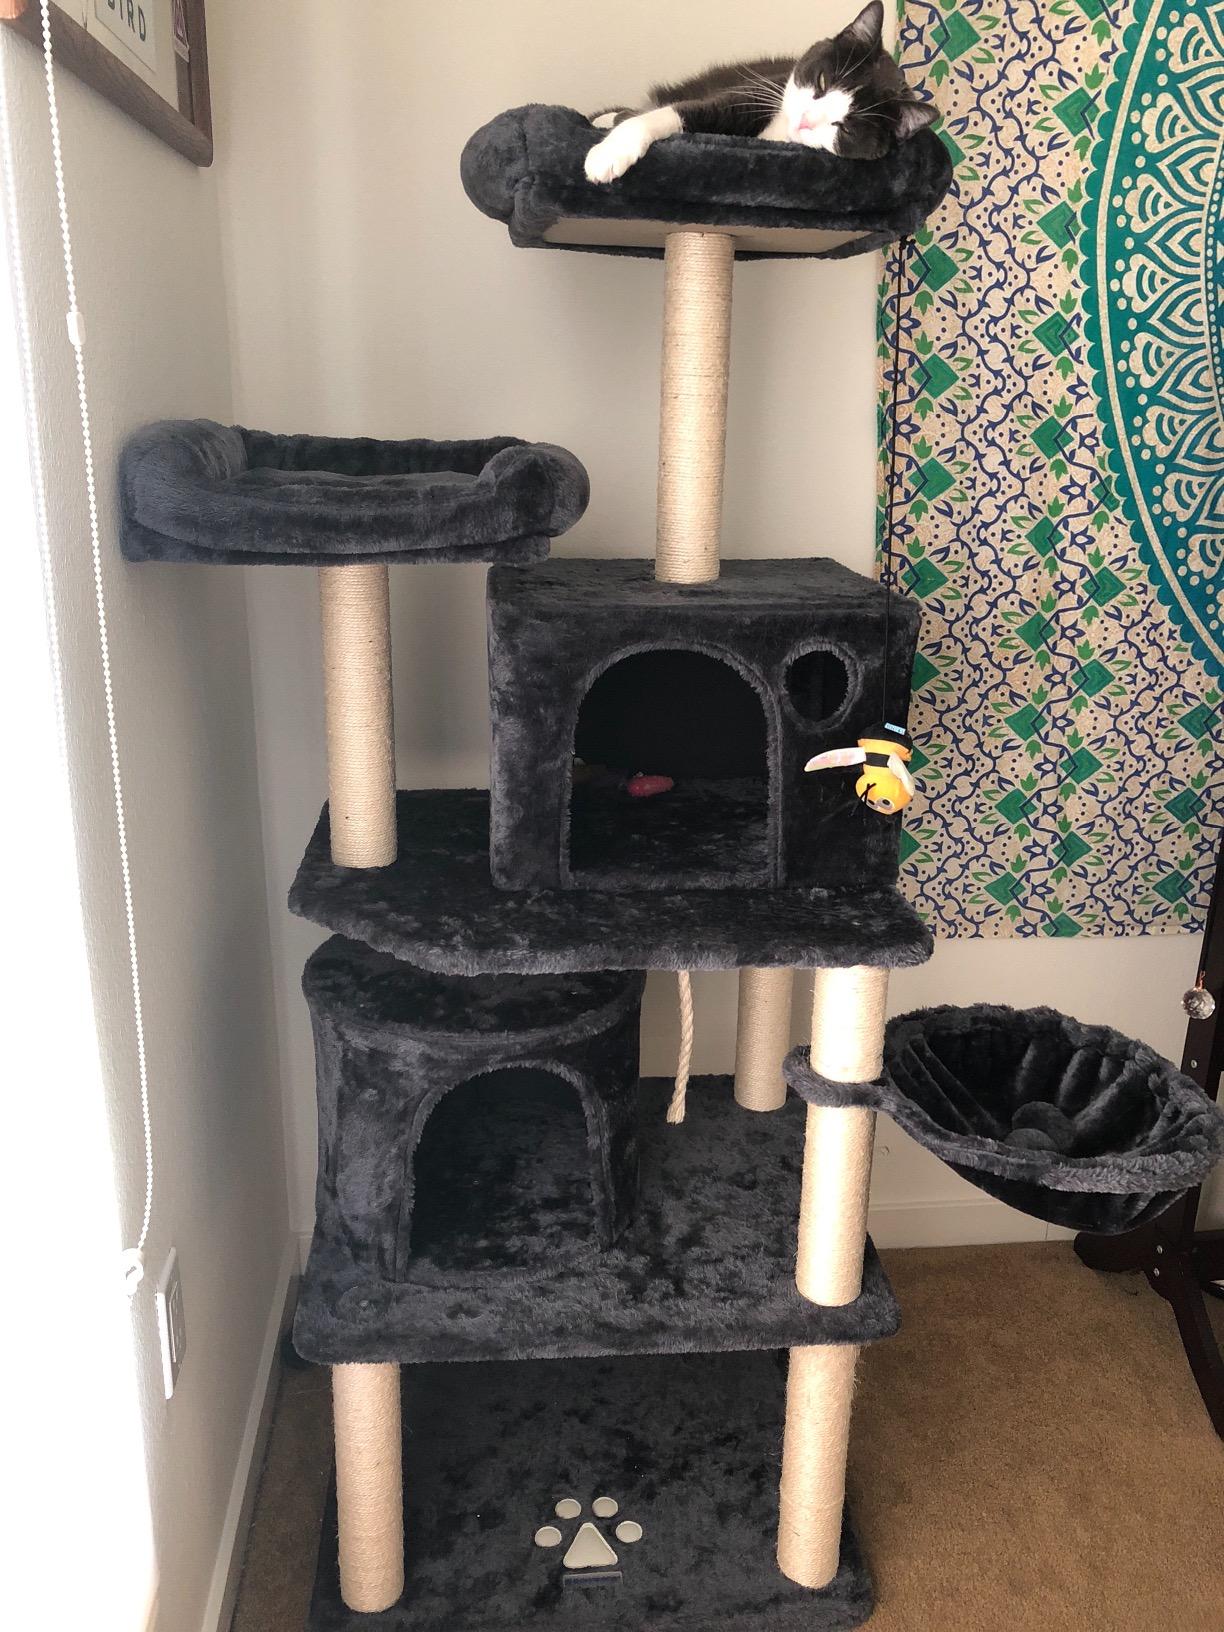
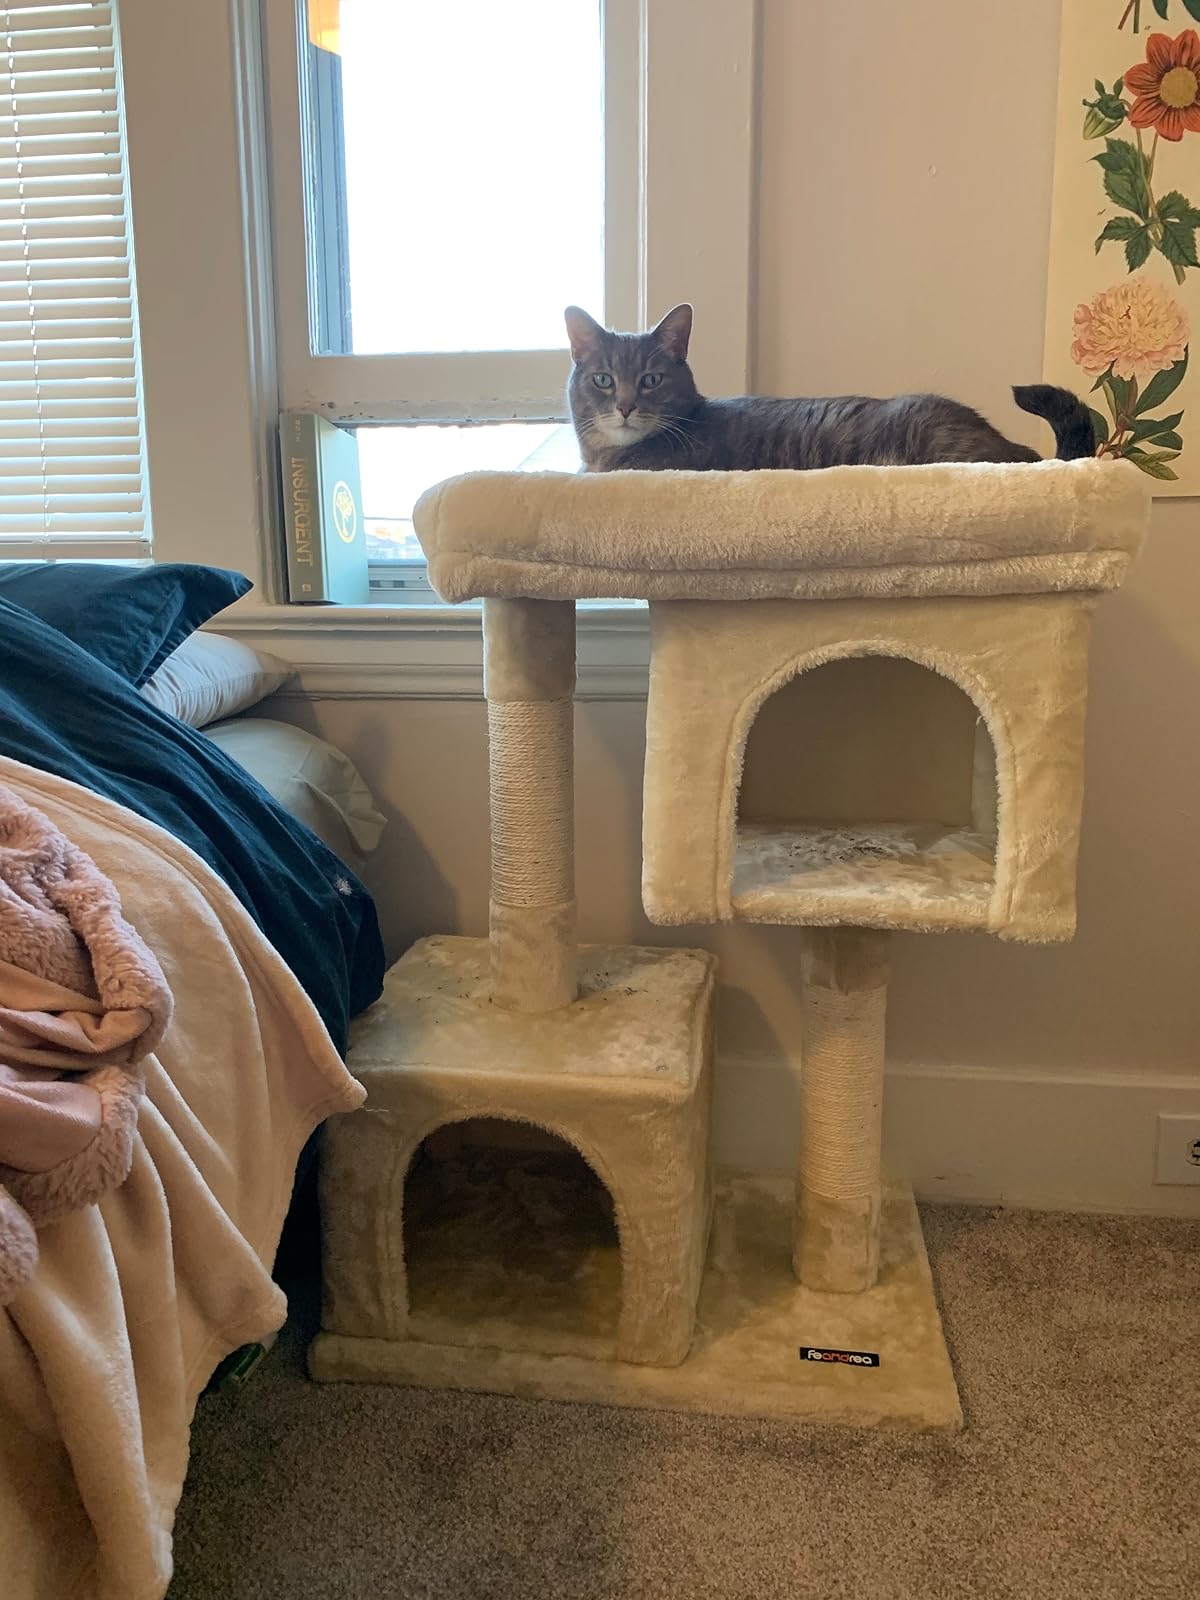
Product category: items_cat tree
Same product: no